Nationalarenan

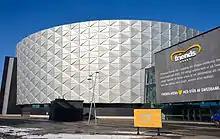
Exterior

Crown Princess Victoria of Sweden declared the arena inaugurated at the opening ceremony, which took place in the venue on 27 October 2012. The show, directed by famous Swedish director Colin Nutley, was entitled "Svenska ögonblick" (Swedish Moments).Popular Swedish artists as Agnes Carlsson, The Hives, Icona Pop, two-times Eurovision Song Contest winner Loreen, First Aid Kit and Roxette performed in front of a crowd of 46,000 people. Furthermore, 1,700,000 TV viewers watched the inauguration show live at SVT1.